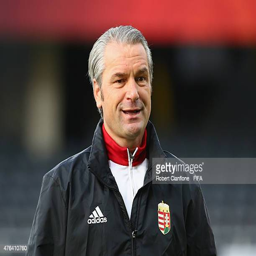
coach of football player looks on during a training session